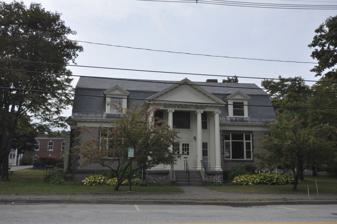
Building: Baxter Memorial Library
Country: United States of America
Year built: 1908
Public library serving Gorham, Maine 43°40′37″N 70°26′30″W / 43.677°N 70.4417°W / 43.677; -70.4417 Baxter Memorial Library Location Gorham, Maine , United States Type Public Established 1908 Collection Size 45,500 Access and use Circulation 112,801 Population served 17,381 Other information Budget $445,542 (2016) Director James Rathbun Employees 11 Website www .baxter-memorial .lib .me .us The Baxter Memorial Library is the public library serving Gorham, Maine . It was built in 1908. The gift of James Phinney Baxter , the library building is constructed of pink granite and the interior is completed in red oak . In 2003, a 10,000 square feet (930 m 2 ) addition became the primary library. References